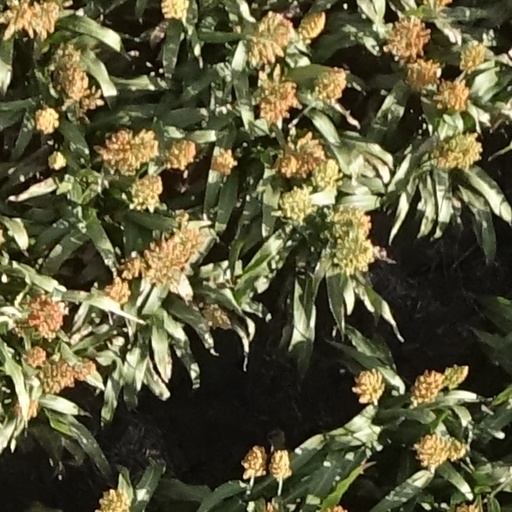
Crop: sorghum